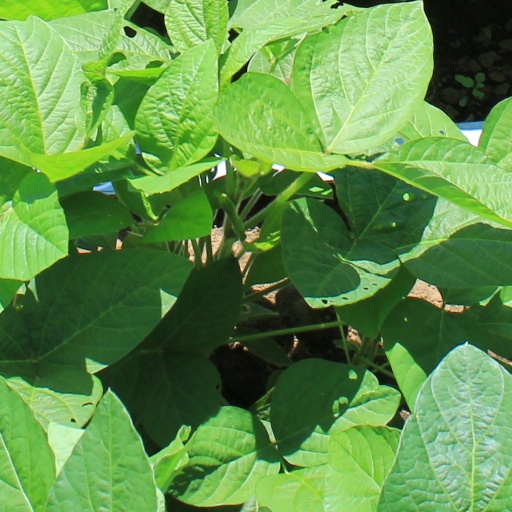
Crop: soybean